751 Squadron (Portugal)

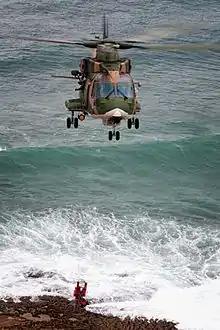

In 2010, the transport of Pope Benedict XVI in his first visit to Portugal. The 751 Squadron was in different occasions, requested to provide support to neighbouring countries, such as Spain and Morocco. As an example, the support provided during the rescue of the sailors of the sunk "MV KEA", 180NM off the coast of Galiza, Spain, in March 2010. The crew that performed this mission was later awarded, by SASEMAR (the Spanish agency responsible for the Search and Rescue services in Spain) the "Ancla de Plata" award, an annual prize that intends to congratulate crews and people that contribute to SAR or Anti-pollution missions. In December 2011, the 6 missing fishermen from the fishing vessel "Virgem do Sameiro" were located and rescue by one of the 751 helicopters, north of Figueira da Foz. Their ship had sunk 3 days before and the fishermen had been adrift in a life raft. At February 3, 2013, a crew deployed Air Base 4, Lajes rescued a lone yachtsman 700 km from Lajes at night. Javier Sanso, was in the liferaft since the shipwrecked of his sailboat and was at the ocean without assistance. In October 2014, during a storm two Finnish sailors needed to be rescued. The mast of the sailboat "Chilom" was gone and they found themselves drifting. In a very adverse weather conditions it was possible to rescue the two safely. During an international Search and Rescue exercise, a crew has been activated to rescue 4 sailboat, passengers of "S / V Kolibri" which had become damaged. Comprising 8 hours and 30 minutes of actual flying time, and the distress call coming from just over 400 nautical miles, this rescue has been acknowledged as the Portuguese Air Force's longest search and rescue mission with the longest distance covered. On 29 February, the 751 Squadron rescued 10 crew member of the fishing ship "Ilhas do Mar" in the Madeira archipelago.